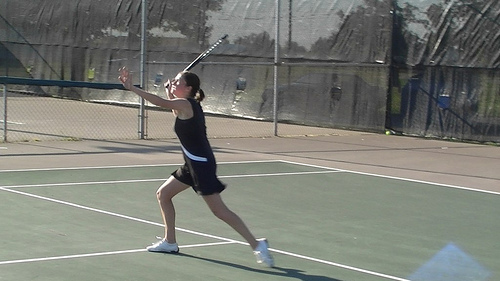
user: Given an image and a question. Answer the question in a short answer. Question: Who invented this game? Short Answer:
assistant: walter wingfield